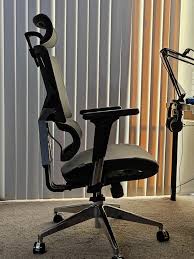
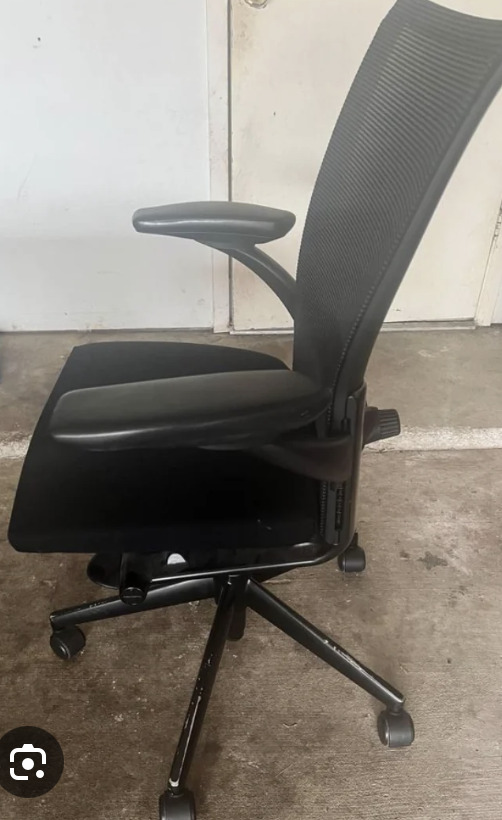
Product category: items_chair
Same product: no